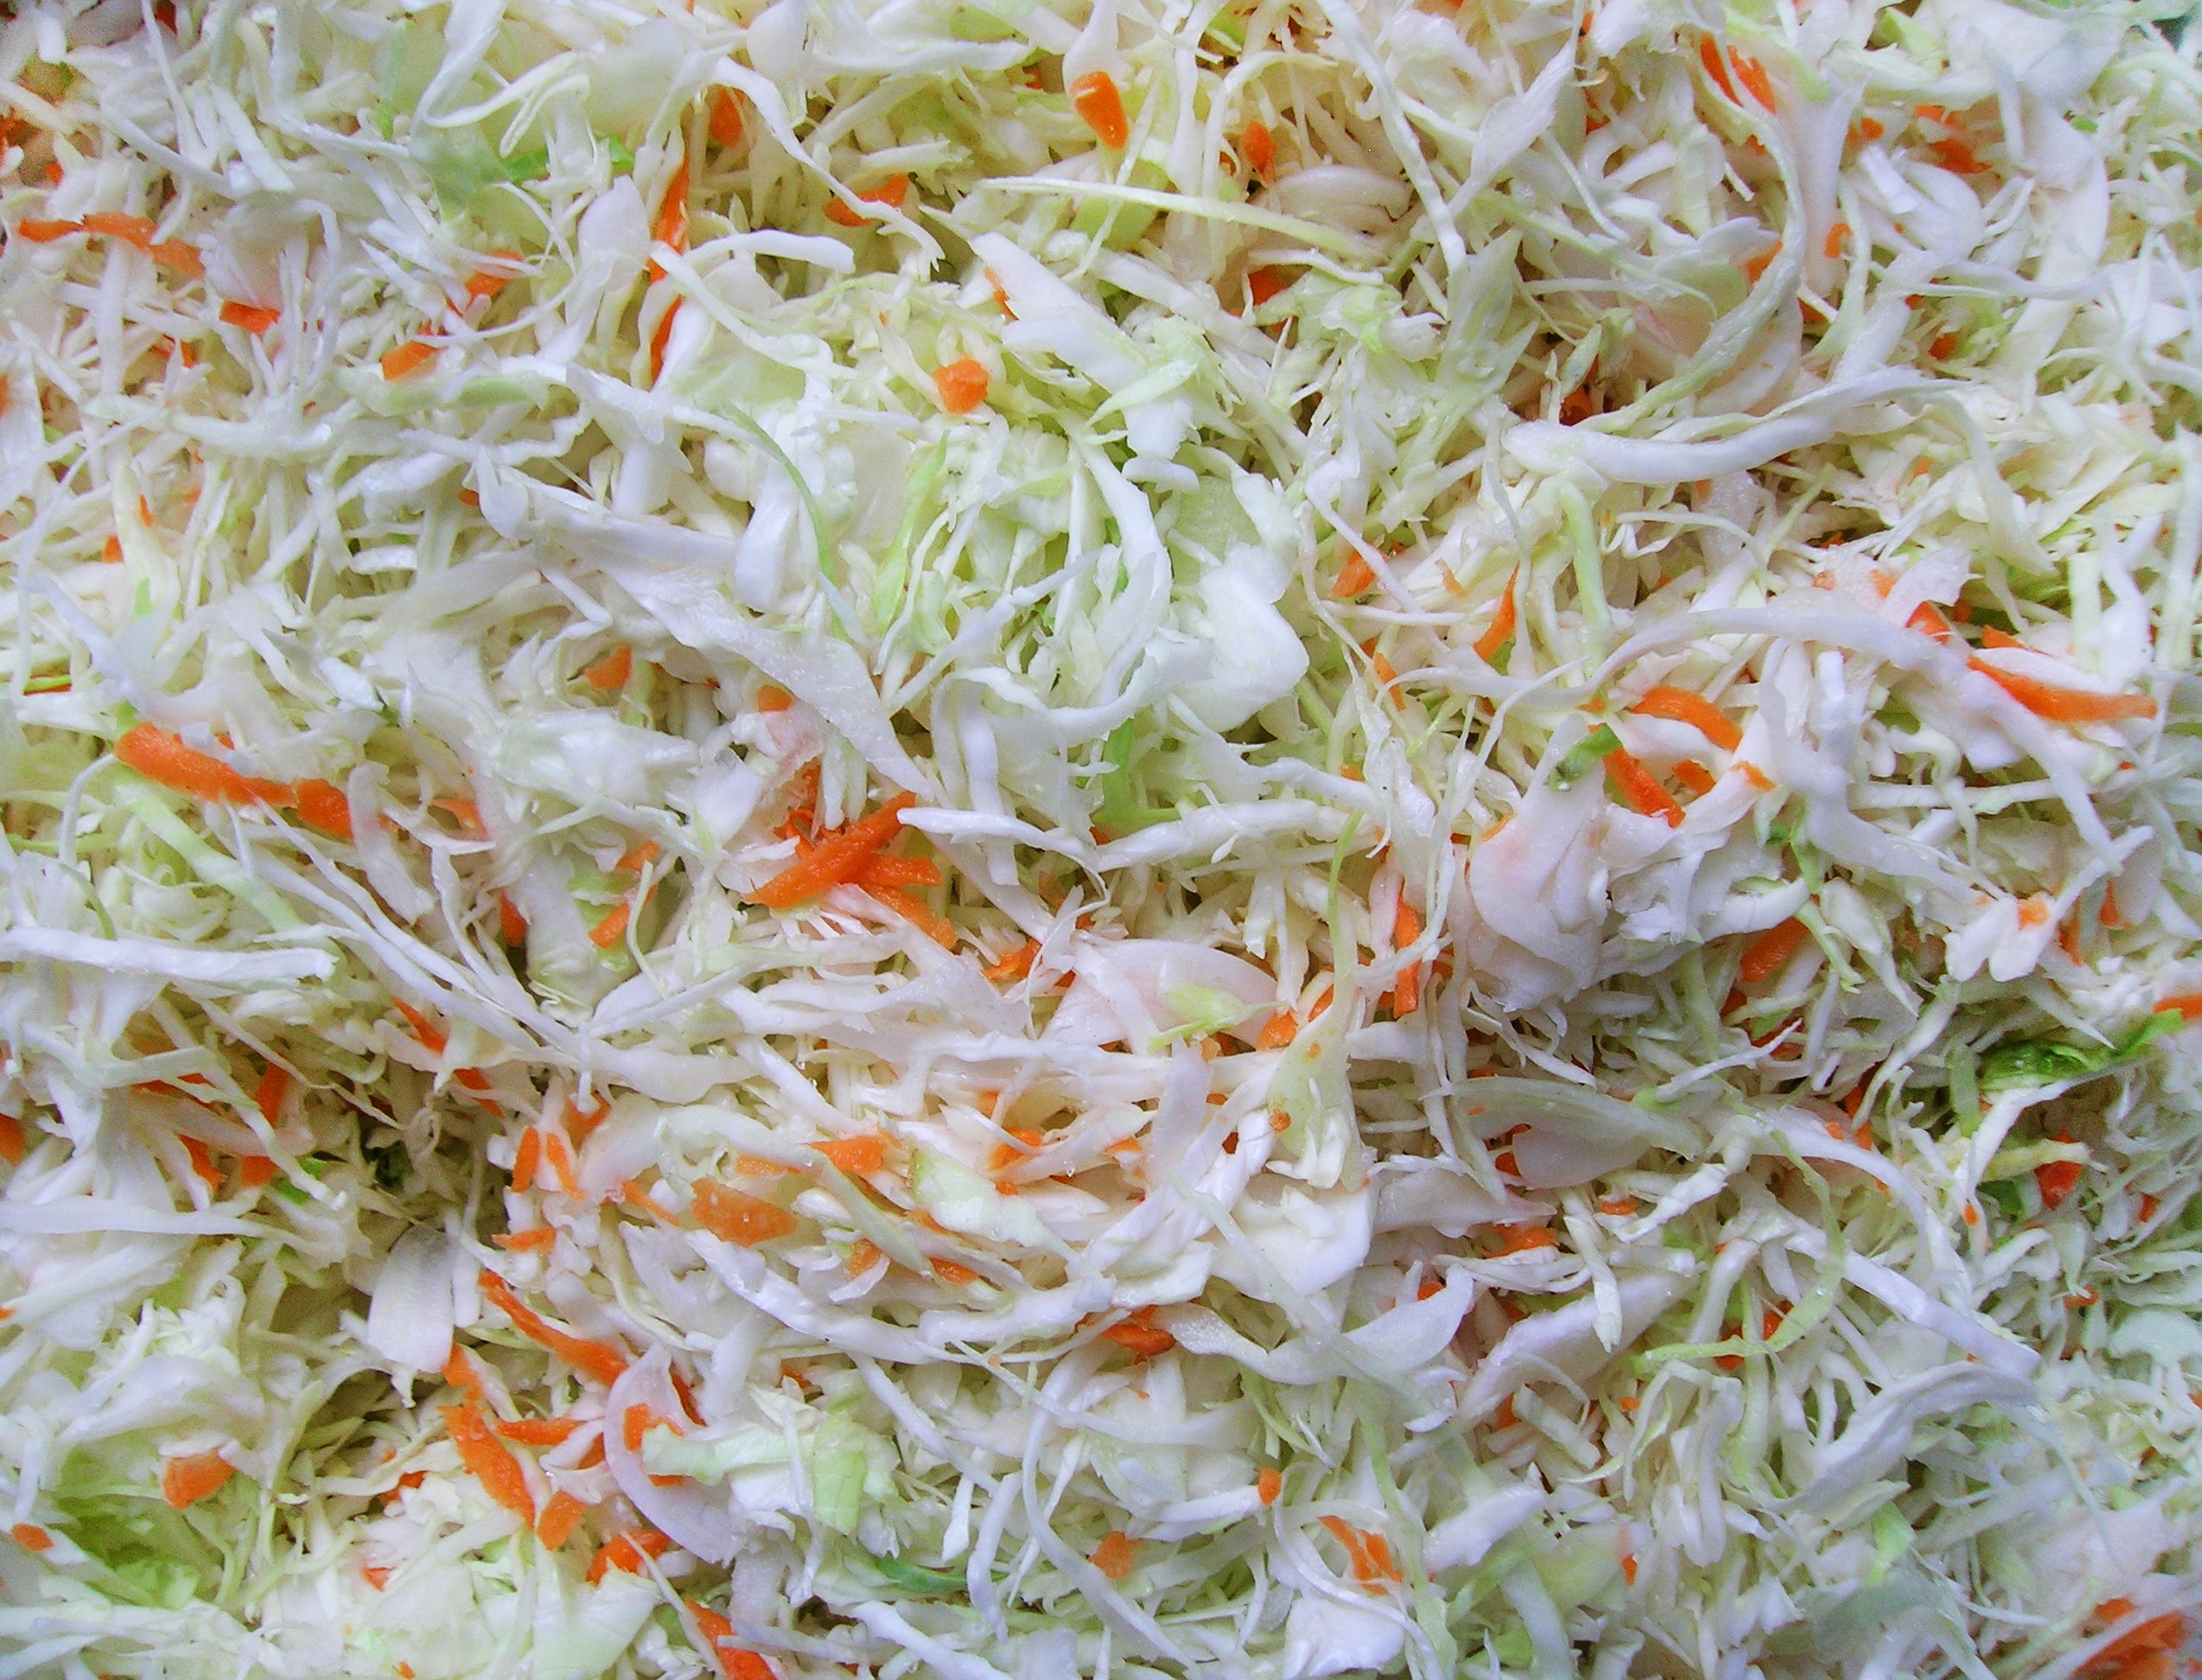
dish, food, salad, produce, vegetable, cuisine, vitamin, cabbage, vitamins, coleslaw, flowering plant, resources, vermicelli, sauerkraut, pickling, land plant, cellophane noodles